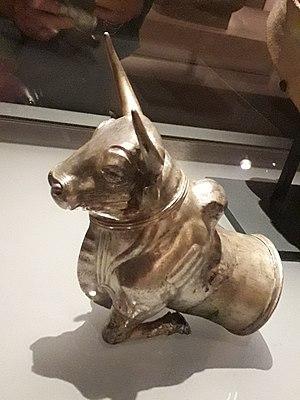
Rhyton hittite en forme de taureau. Vue de profil depuis le côté gauche. Argent. Anatolie centrale (actuelle Turquie). Epoque de l'empire hittite. 1400-1200 avant J.-C. New York, Metropolitan Museum of Art. Gift of Norbert Schimmel Trust, 1989. 1989.281.1. Ce rhyton a été fabriqué à partir de deux plaques d'argent. Il représente l'avant-train d'un taureau. Les rhytons sont des vases à boire. Ce type de vase était très à la mode dans l'empire hittite. Il permettait aussi de remplir des fonctions religieuses, par exemple pour faire des libations, c'est-à-dire verser un liquide sur l'autel d'une divinité ou au pied de sa statue. Exposé au Musée du Louvre en 2019 pour l'exposition ""Royaumes oubliés""."
Les Hittites sont un peuple ayant vécu en Anatolie au IIᵉ millénaire av. J.-C. Ils doivent leur nom à la région dans laquelle ils ont établi leur royaume principal, le Hatti, situé en Anatolie centrale autour de leur capitale, Hattusa. C'est à compter de la seconde moitié du XVIIᵉ siècle avant notre ère un des plus puissants royaumes du Moyen-Orient, dominant l'Anatolie jusqu'aux alentours de 1200 av. J.-C. Au XIVᵉ siècle avant notre ère, ils réussissent même à faire passer la majeure partie de la Syrie sous leur coupe, ce qui les met en rivalité avec d'autres puissants royaumes du Moyen-Orient : l'Égypte, le Mittani et l'Assyrie.